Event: Nepal Earthquake
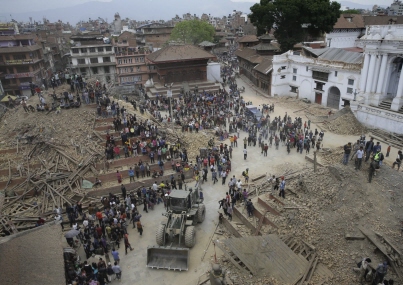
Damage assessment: damage